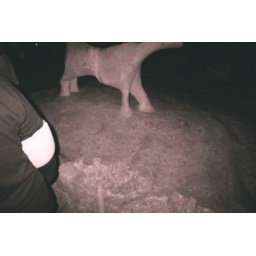
This was formed by water many years ago...it looks like a dog